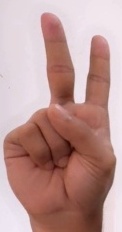
ASL sign: 2